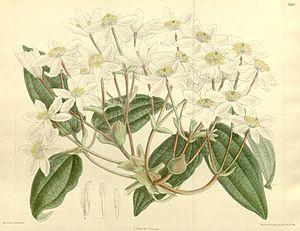
La clématite d'Armand est une plante grimpante de la famille des Ranunculaceae, originaire de Chine.